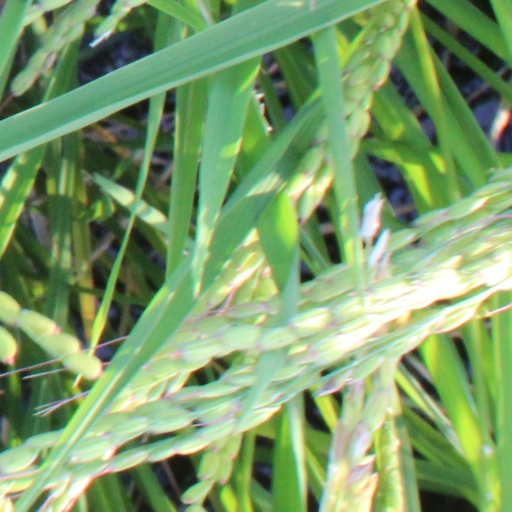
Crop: rice